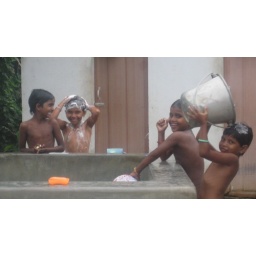
Some of the girls at bath time...throwing buckets of water over themselves from the tank,